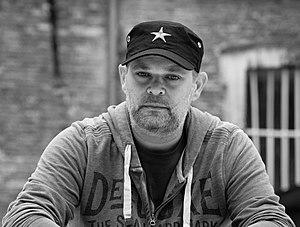
Khalil Sehnaoui est un consultant de sécurité de l'information belge-libanais, spécialisé dans le Moyen-Orient, et le fondateur et directeur associé de Krypton Security, société basée à Beyrouth. Il est également un membre du Chaos Computer Club, la plus grande association européenne de pirates informatiques. Il a co-fondé et est un directeur associé de la société de sécurité Krypton Security, qui aide à tester les points forts, les faiblesses et les lacunes éventuelles de sécurité informatique des entreprises.